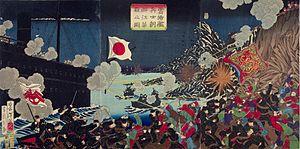
L'incident de l'Unyo s'est produit le 20 septembre 1875 entre un navire militaire japonais et l'armée coréenne sur l'ile de Ganghwa. Il mena à la signature d'un traité d'amitié qui ouvrait la Corée au Japon.